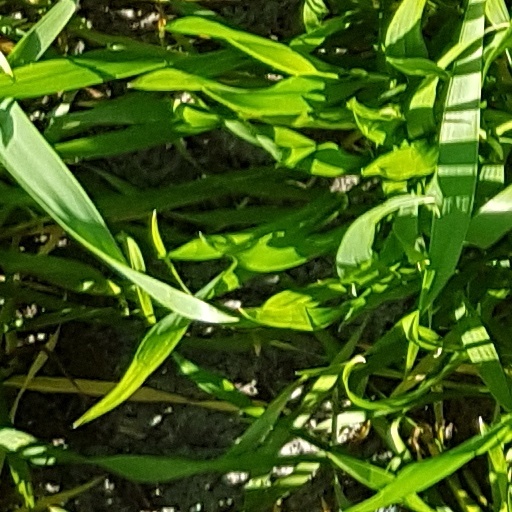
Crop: wheat